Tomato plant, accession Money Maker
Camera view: horizontal (90 deg, fisheye); turntable rotation: 120 degrees
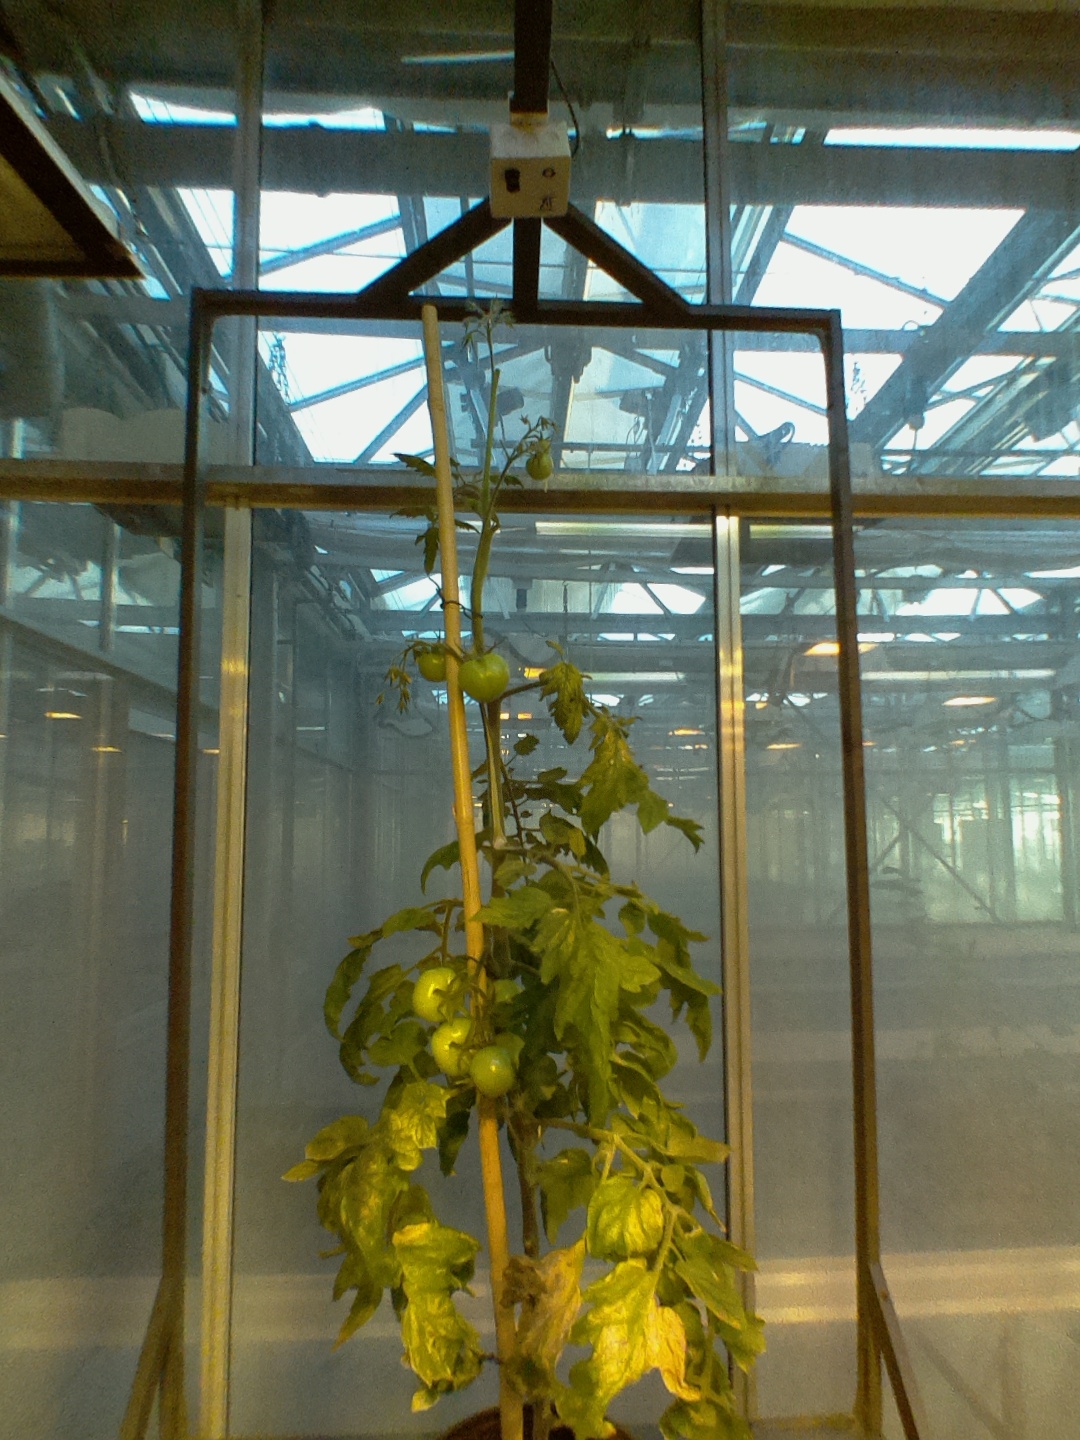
BBCH growth stage 79: 90% -100% of final fruit size